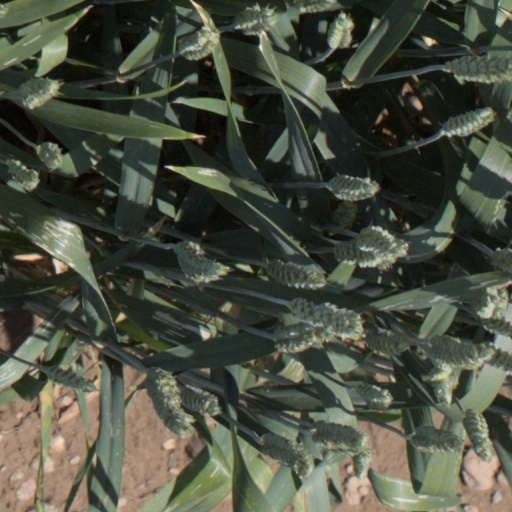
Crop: wheat